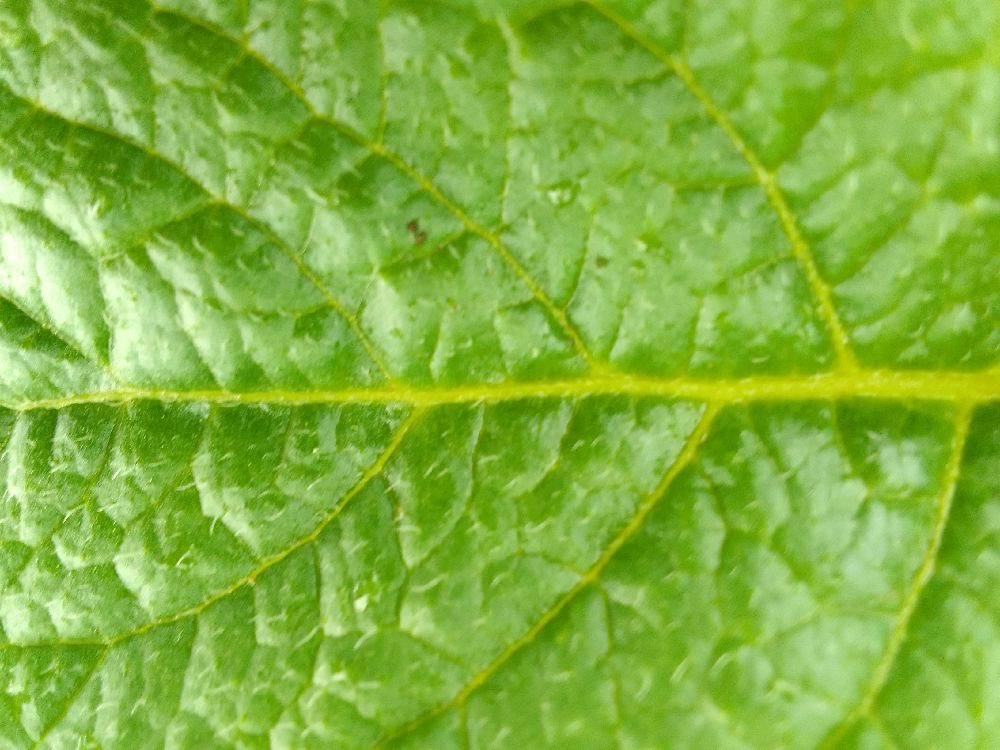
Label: Healthy